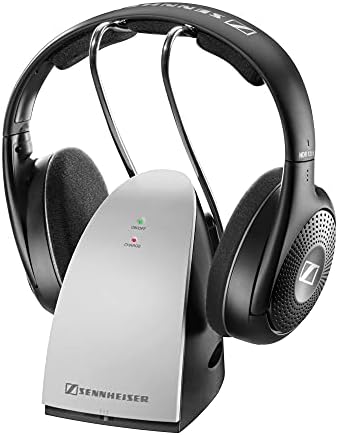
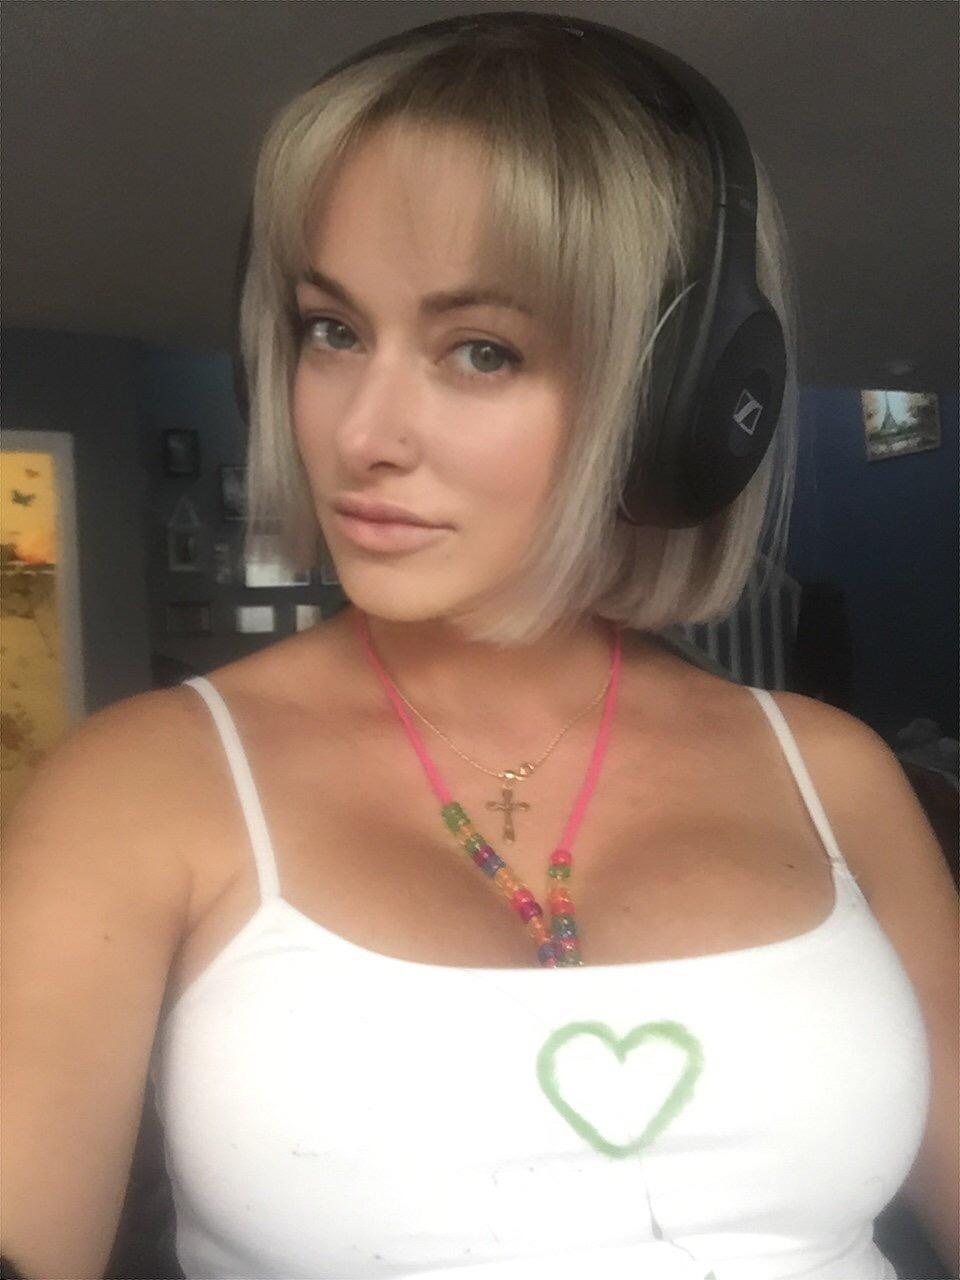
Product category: headphones
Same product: yes